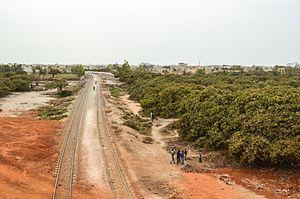
Le Petit train de banlieue est un train de voyageurs qui assure un service régulier entre la gare de Dakar et Rufisque en passant par Thiaroye.